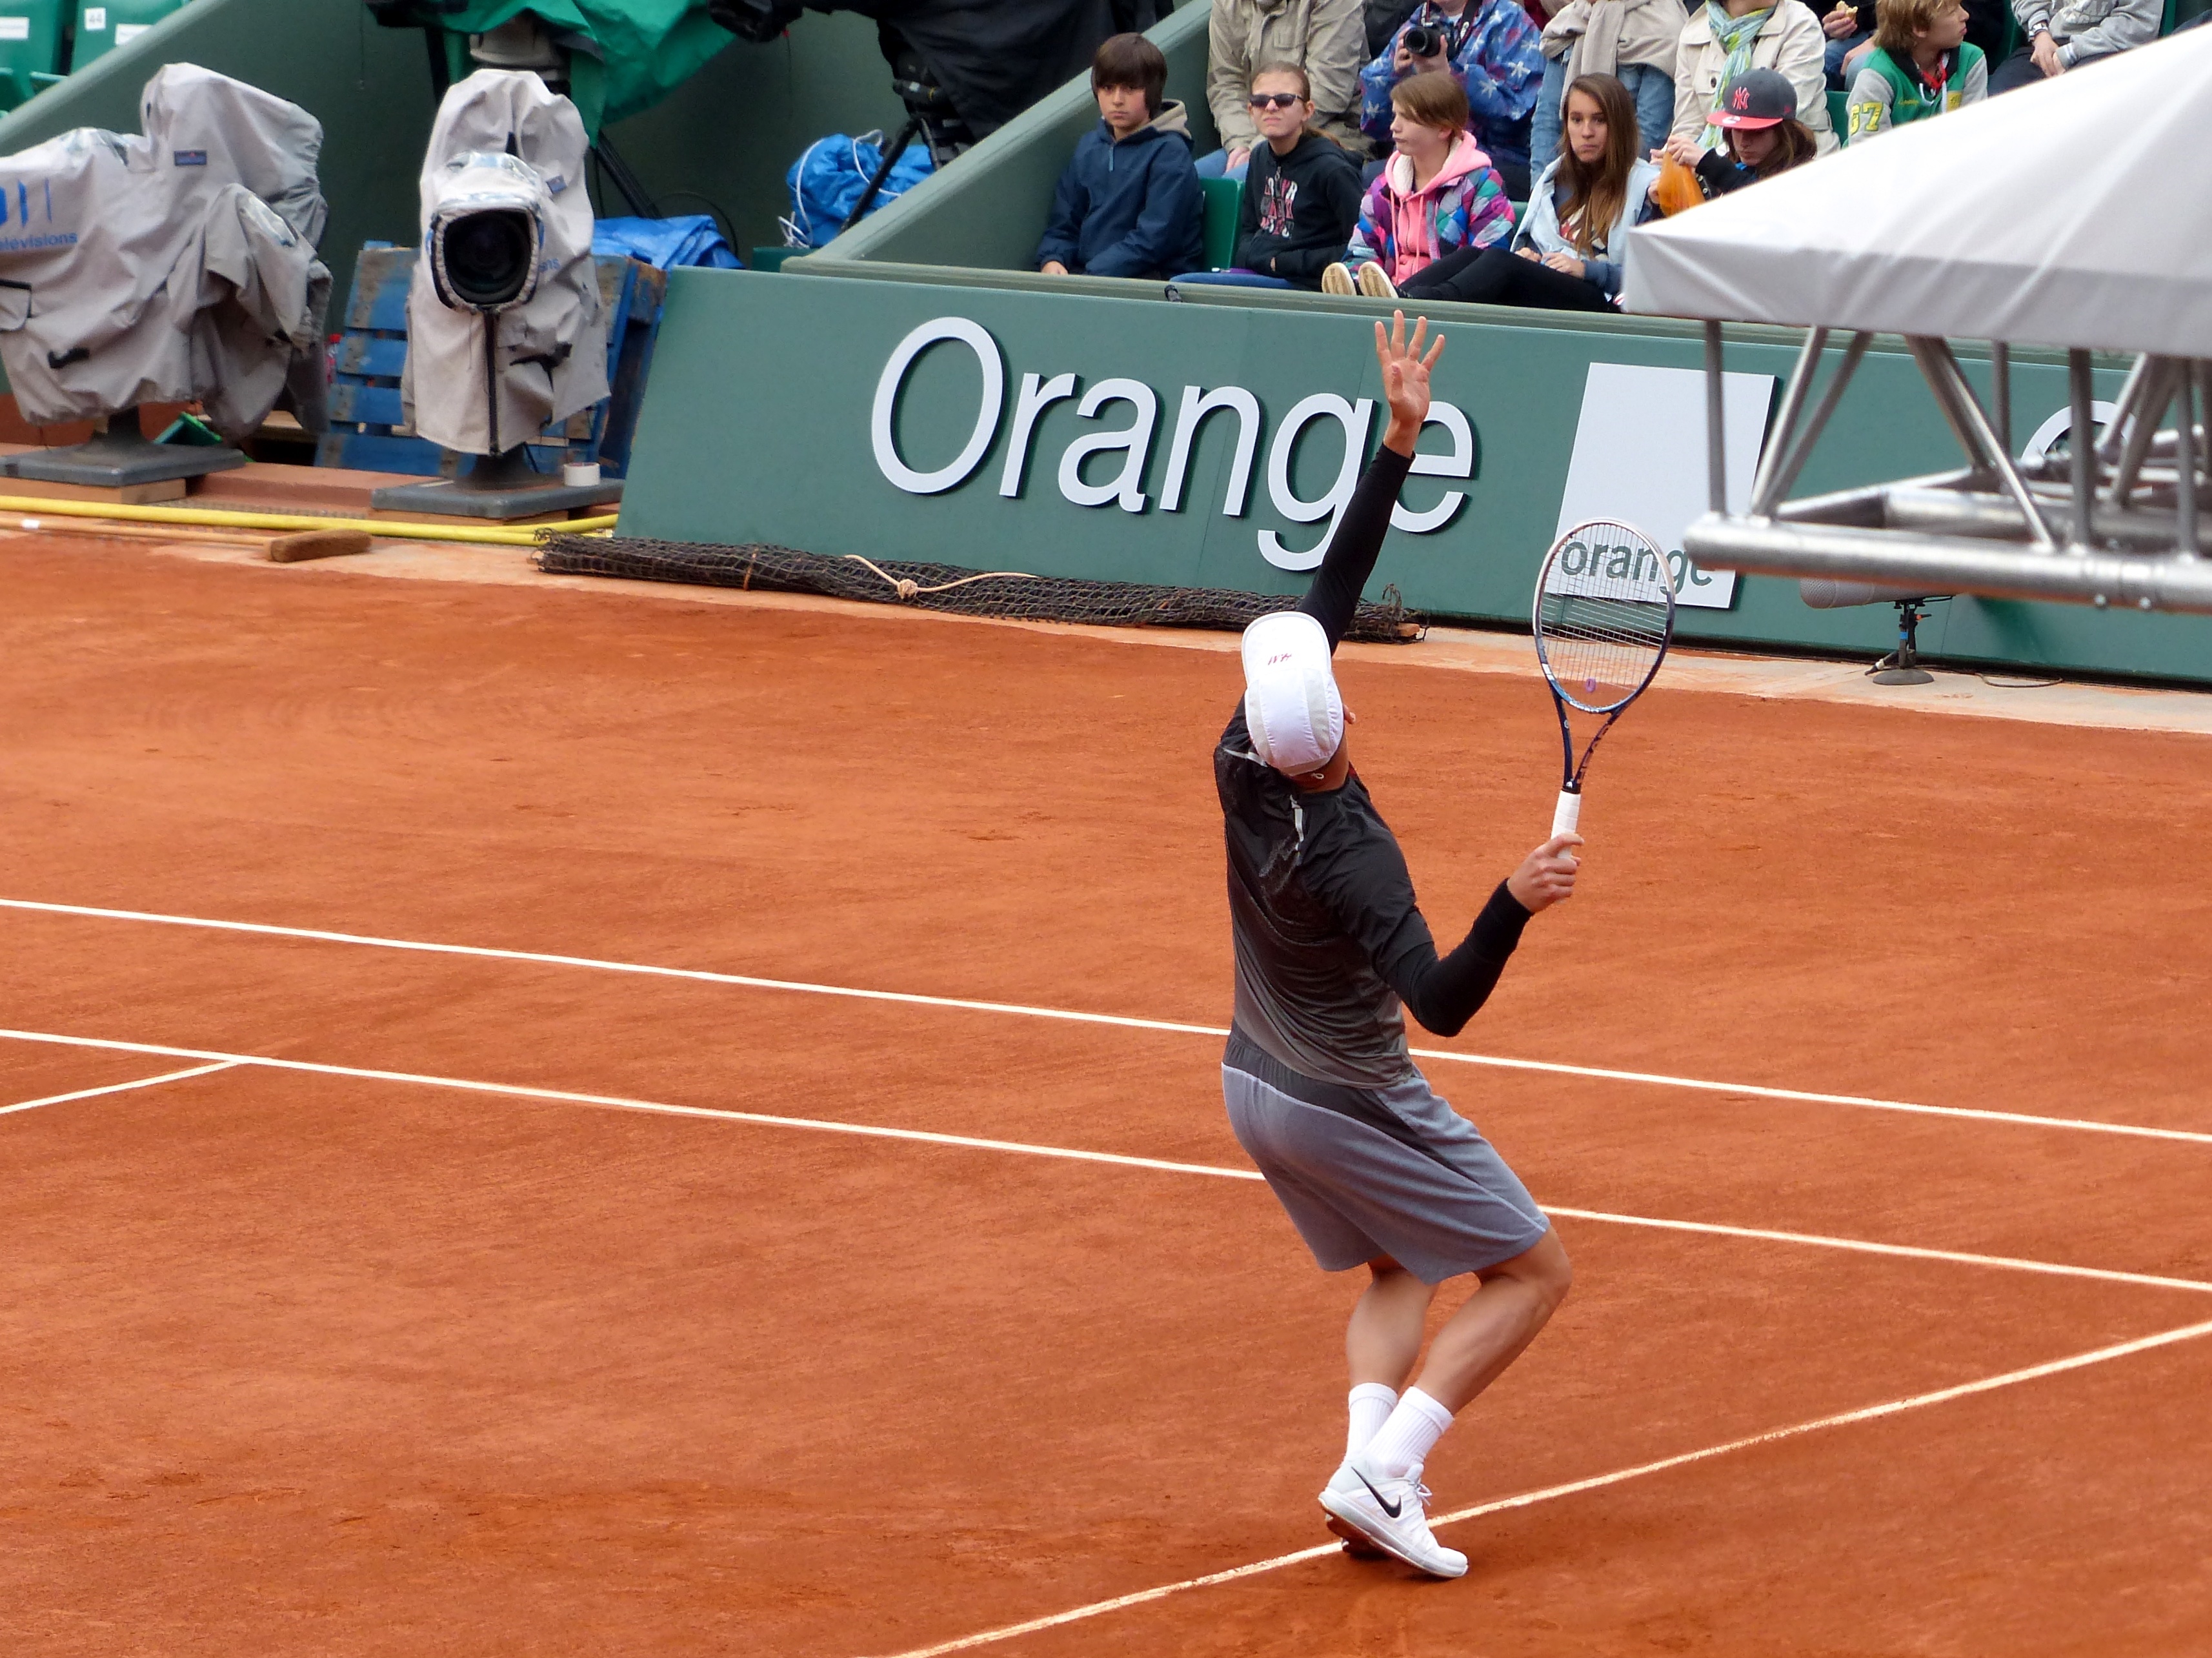
structure, france, 2013, tennis, rolandgarros, sports, championship, tournament, frenchopen, tennis player, sport venue, individual sports, competition event, racquet sport, soft tennis